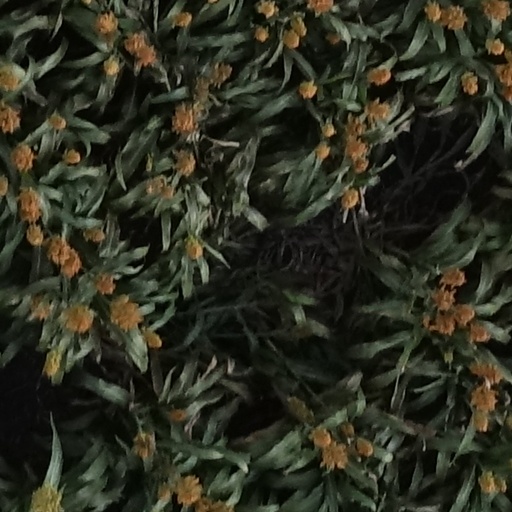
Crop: sorghum